Henry d'Avigdor-Goldsmid

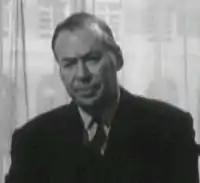
Sir Henry d'Avigdor-Goldsmid, Bt.

Major Sir Henry Joseph d'Avigdor-Goldsmid, 2nd Baronet, (10 June 1909 – 11 December 1976), sometimes known as Harry d'Avigdor-Goldsmid, was a British Army officer, company director and politician.